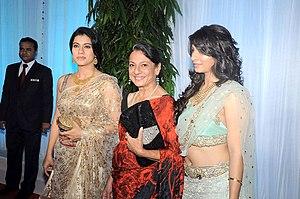
Kajol, née le 5 août 1975, est une actrice indienne de Bollywood d'origine bengali par son père et marâthî par sa mère. Connue sous son seul prénom dans la pure tradition des actrices indiennes de « l'Âge d'or de Bollywood », Kajol appartient à la famille Mukherjee-Samarth, éminente au sein du cinéma indien.